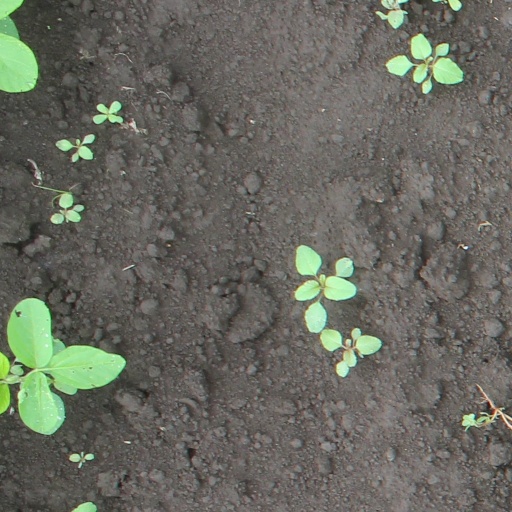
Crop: soybean